Sport in Qatar

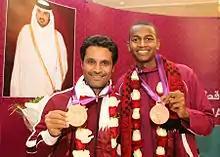
Qatar's two bronze medalists at the 2012 Summer Olympics, Nasser Al-Attiyah and Mutaz Essa Barshim posing for a picture.

Basketball is an increasingly popular sport in Qatar. The sport is administered by the Qatar Basketball Federation (QBF). The QBF was established in 1964, but was only admitted into the FIBA Asia and the Organizing Committee of the GCC in 1979.